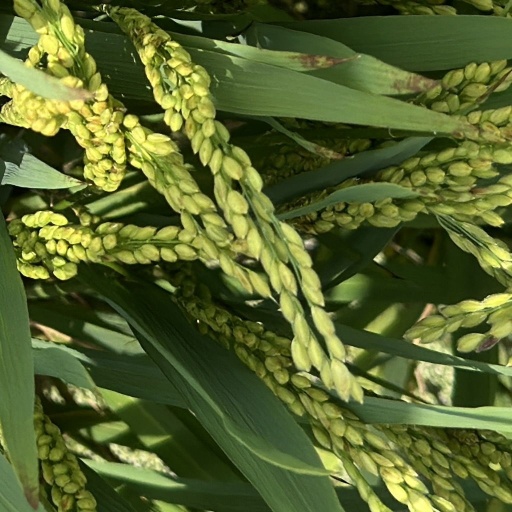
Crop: rice